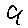
Label: 9